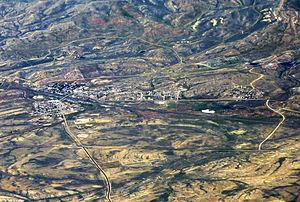
Hanna est une municipalité américaine située dans le comté de Carbon au Wyoming.